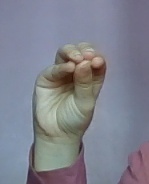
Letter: ha